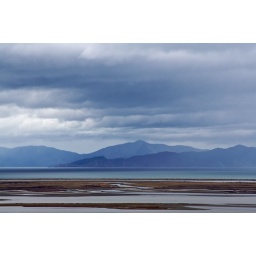
Mountains and the ocean seen from the Picton to Christchurch train line in Aotearoa/New Zealand.